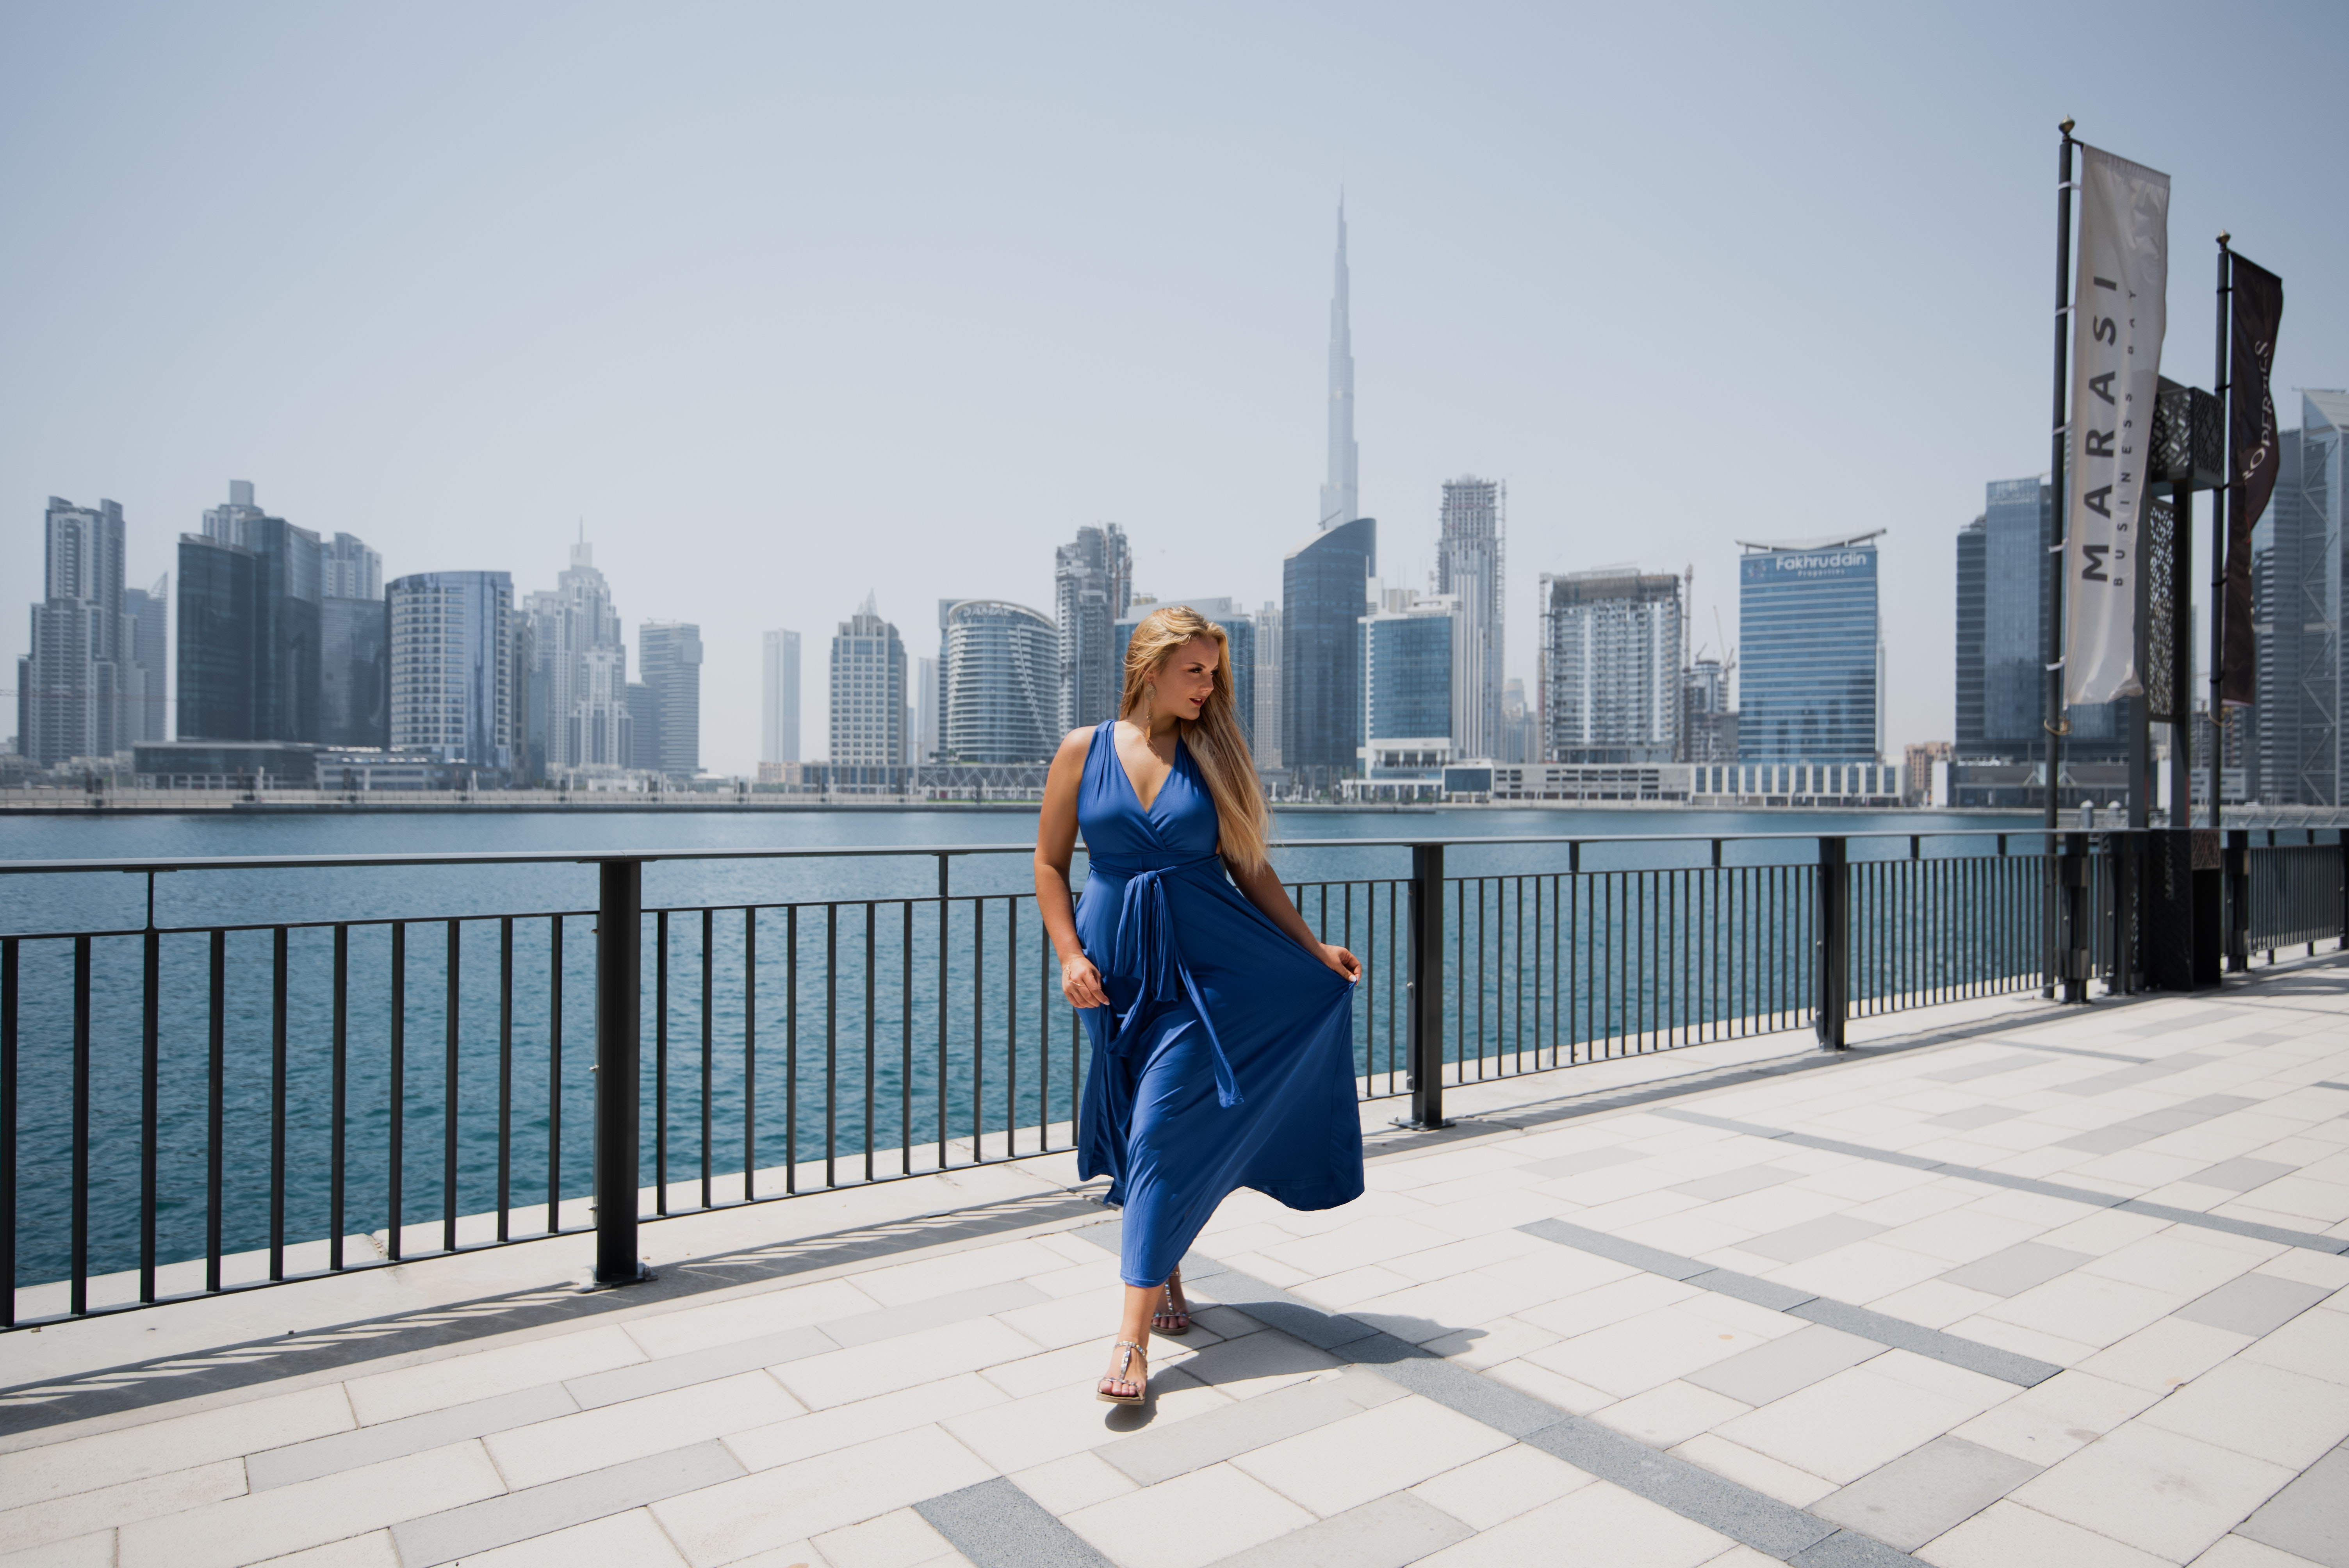
blue, urban area, daytime, beauty, metropolitan area, human settlement, yellow, city, dress, skyscraper, fashion, architecture, metropolis, footwear, skyline, photography, leg, shoe, street fashion, tourism, real estate, downtown, building, vacation, electric blue, travel, cityscape, tower block, human leg, street